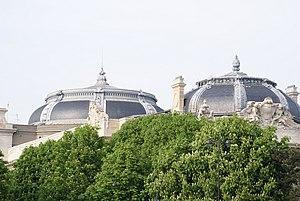
Le Grand Palais est un monument parisien situé en bordure des Champs-Élysées, face au Petit Palais, dont il est séparé par l'avenue Winston-Churchill dans le 8ᵉ arrondissement. Ses 77 000 m² abritent régulièrement salons et expositions prestigieuses.